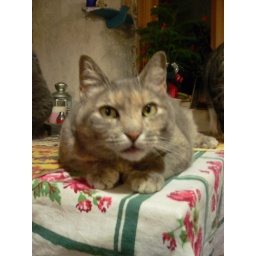
in repose on the kitchen table